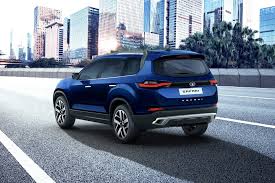
Label: noambulance